Saudi Arabia and weapons of mass destruction

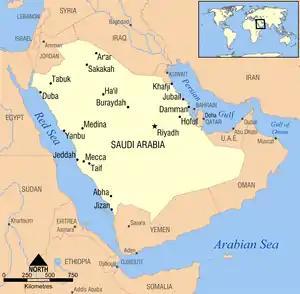
Map of Saudi Arabia.

Saudi Arabia has not officially maintained or possessed weapons of mass destruction (WMD). In 1972 Saudi Arabia signed and approved the convention on the prohibition of the development, production and stockpiling of biological (bacteriological) and toxin weapons. Nevertheless, Saudi Arabia has made steps towards a nuclear program and according to some observations, they can be used to develop nuclear weapons. According to some reports, Riyadh has an alleged deal with Pakistan regarding nuclear weapons projects.